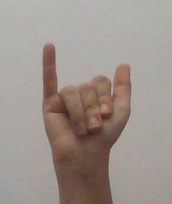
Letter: ya